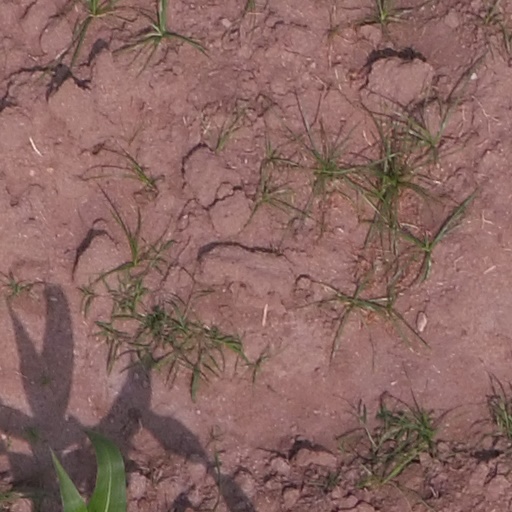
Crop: maize; corn